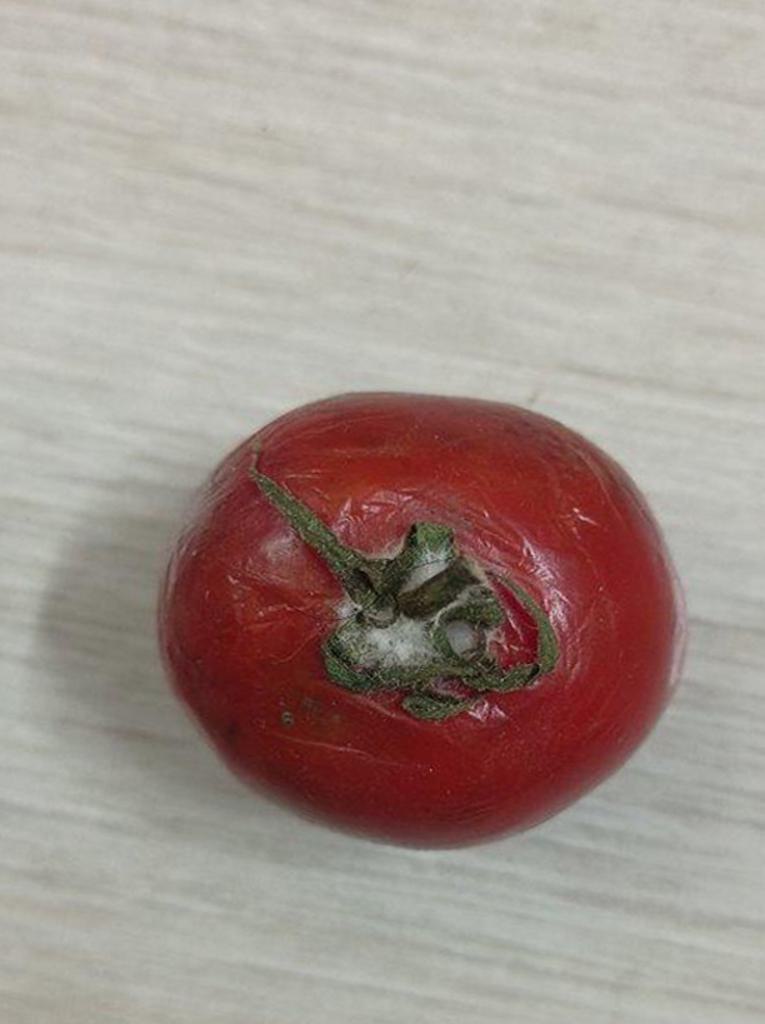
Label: Rotten